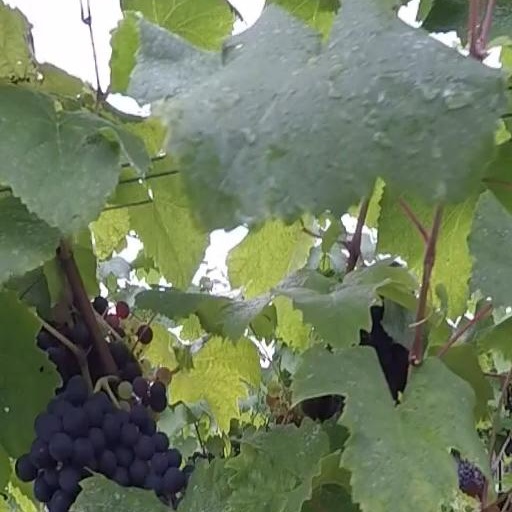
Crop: grape